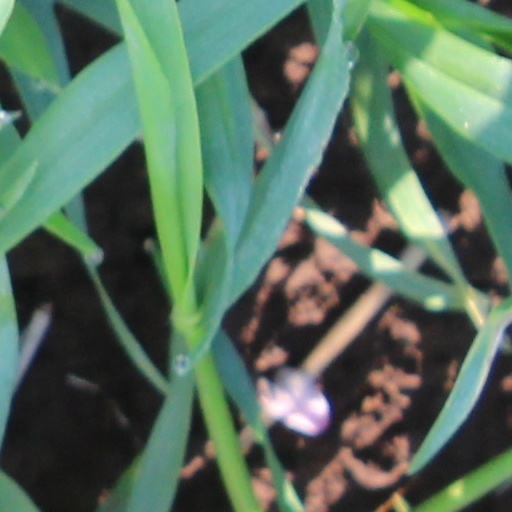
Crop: wheat